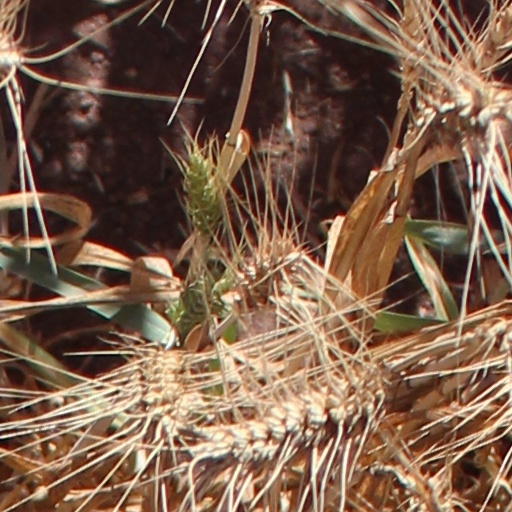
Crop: wheat